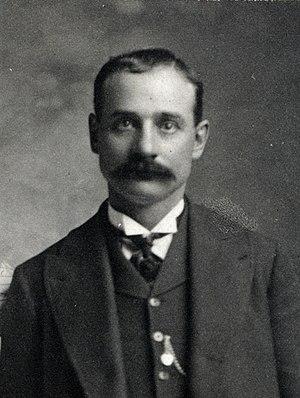
Harvey Alexander Logan, connu sous le nom de Kid Curry, est un hors-la-loi et pistolero qui a fait partie avec Butch Cassidy et le Sundance Kid du tristement célèbre gang de la Wild Bunch. Bien qu'il soit moins connu que ses comparses, il a été depuis qualifié du "plus violent de la Wild Bunch". Il aurait tué au moins neuf policiers dans cinq fusillades différentes, et deux autres hommes dans d'autres occasions, et a été impliqué dans plusieurs fusillades avec la police et des civils pendant ses jours de hors-la-loi.